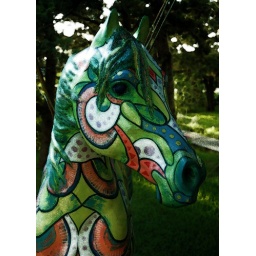
Painted horse standing in front of the Back Porch restaurant, Ocracoke, NC